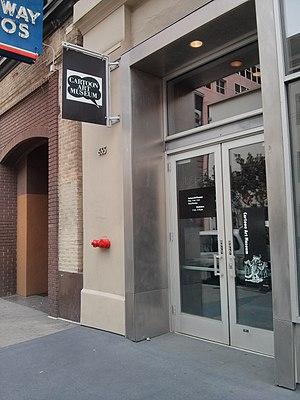
Le Cartoon Art Museum est un musée américain consacré à la bande dessinée. Créé en 1984 à San Francisco autour de Malcolm Whyte, il se contente dans un premier temps d'organiser des expositions, avant qu'une aide de Charles Schulz lui permette de s'installer dans le quartier des Yerba Buena Gardens en 1987. En 1995, le musée déménage au 665 Mission Street, puis s'installe au 814 de la même rue en 2001. De 1987 à sa fermeture provisoire en 2015, le musée organise plus de 200 expositions et publie une vingtaine de livres. Il est dirigé depuis 2010 par Summerlea Kashar.